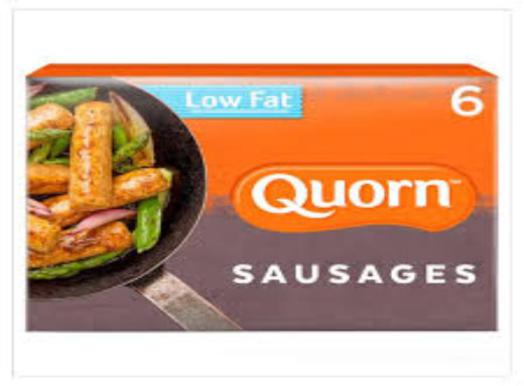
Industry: Food